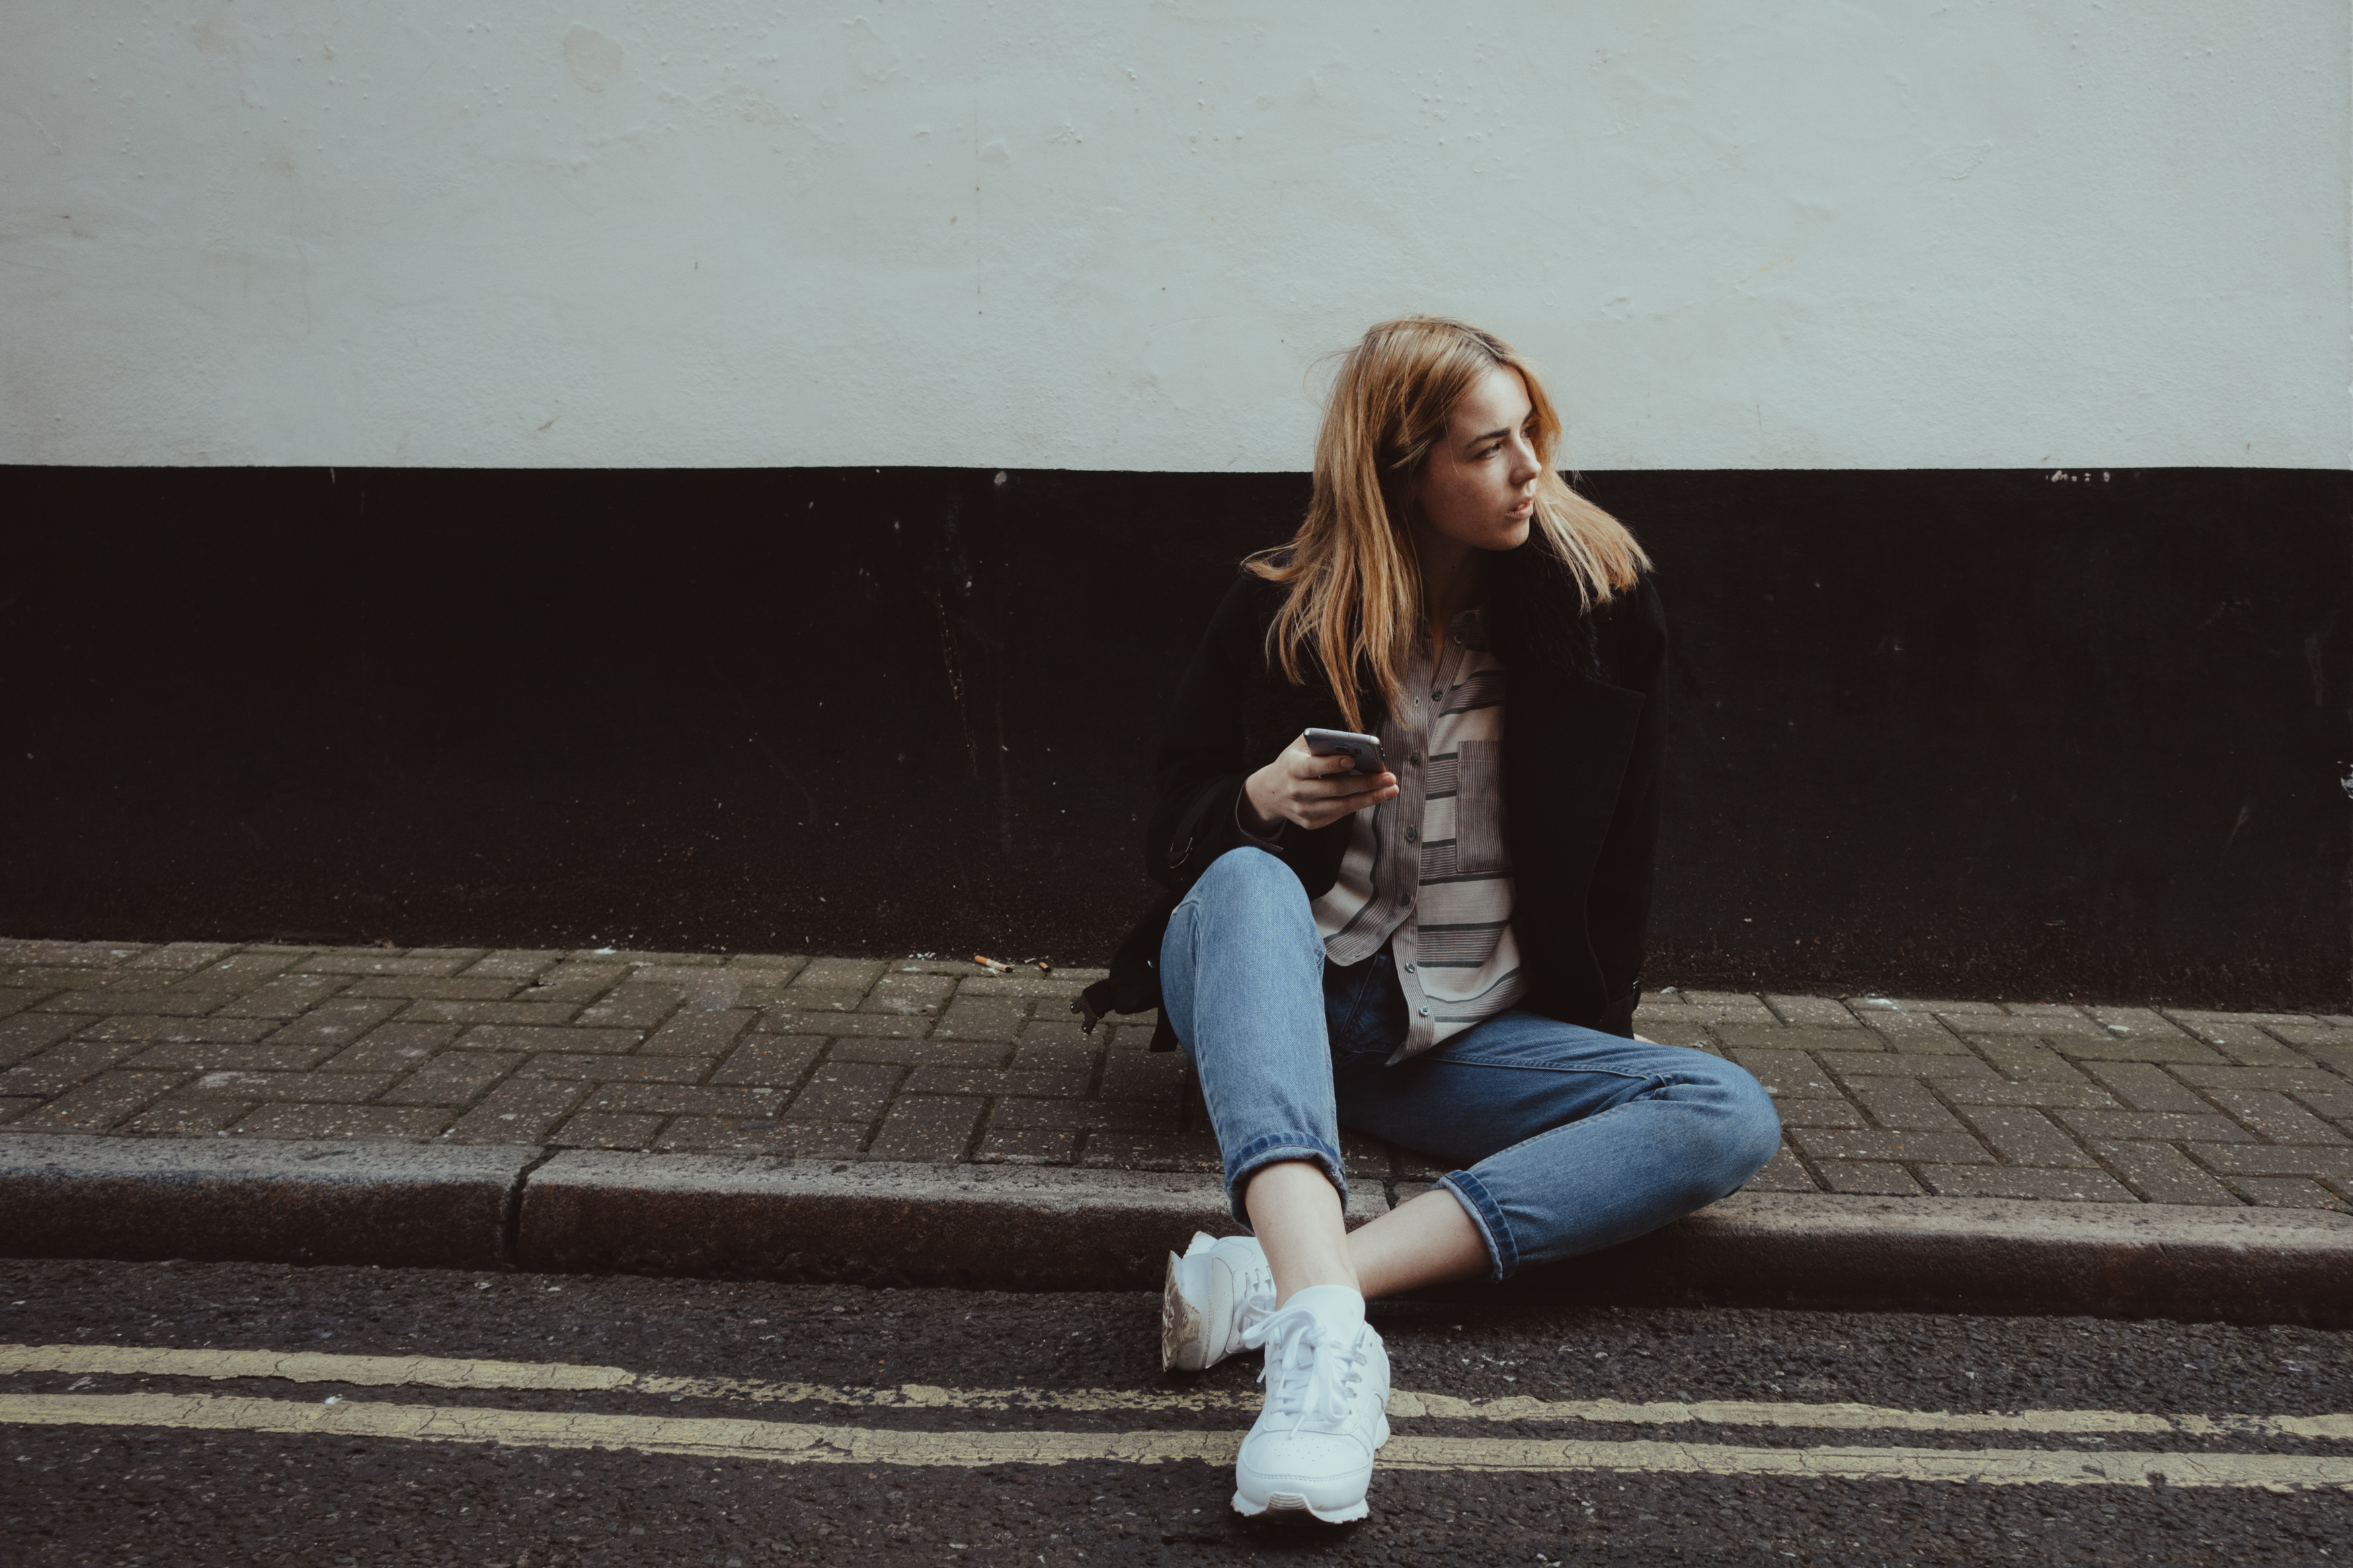
person, girl, woman, white, photography, female, leg, portrait, model, spring, color, sitting, fashion, blue, black, lady, blonde, human body, footwear, photograph, beauty, image, photo shoot, human positions